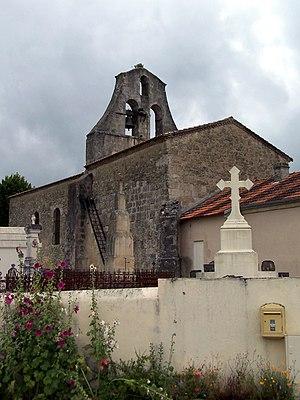
Église Saint-Pierre de Auriolles (Gironde, France)
Auriolles est une commune du Sud-Ouest de la France, située dans le département de la Gironde, en région Nouvelle-Aquitaine.